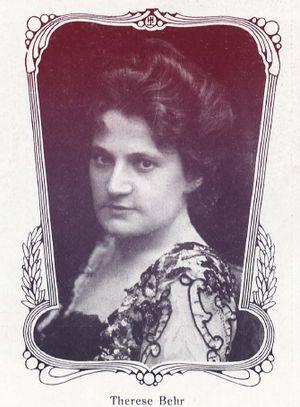
Therese Schnabel est une contralto allemande. Elle est connue essentiellement pour ses interprétations de Lieder. Elle porte le nom du pianiste Artur Schnabel, qu'elle épouse en 1905.